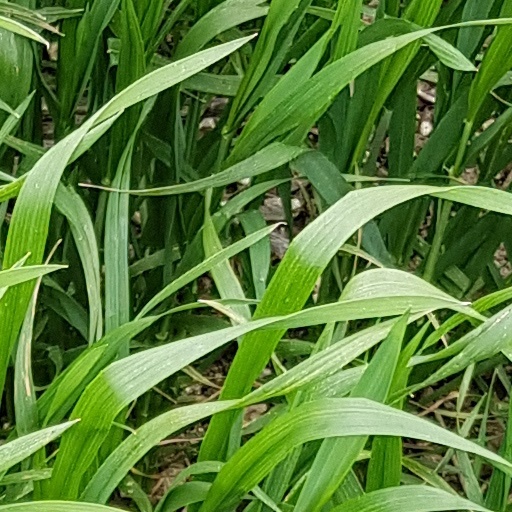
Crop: wheat